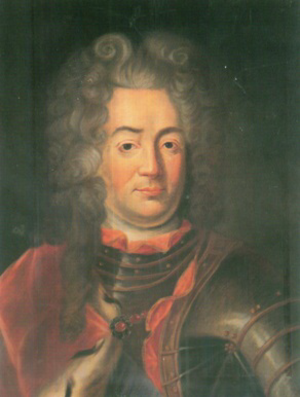
Vassili Fiodorovitch Saltykov a épousé la princesse Maria Alekseïevna Galitzine.